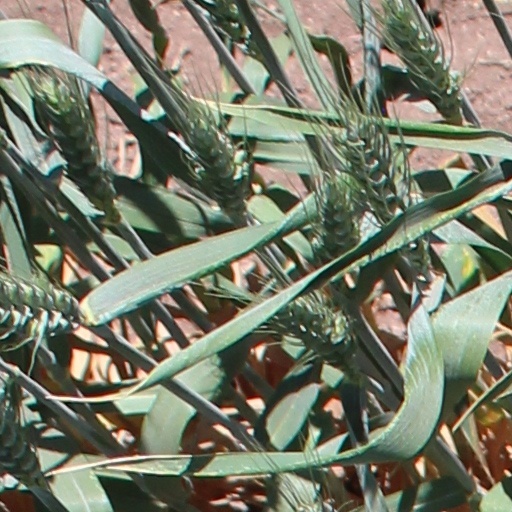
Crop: wheat